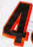
Number: 4